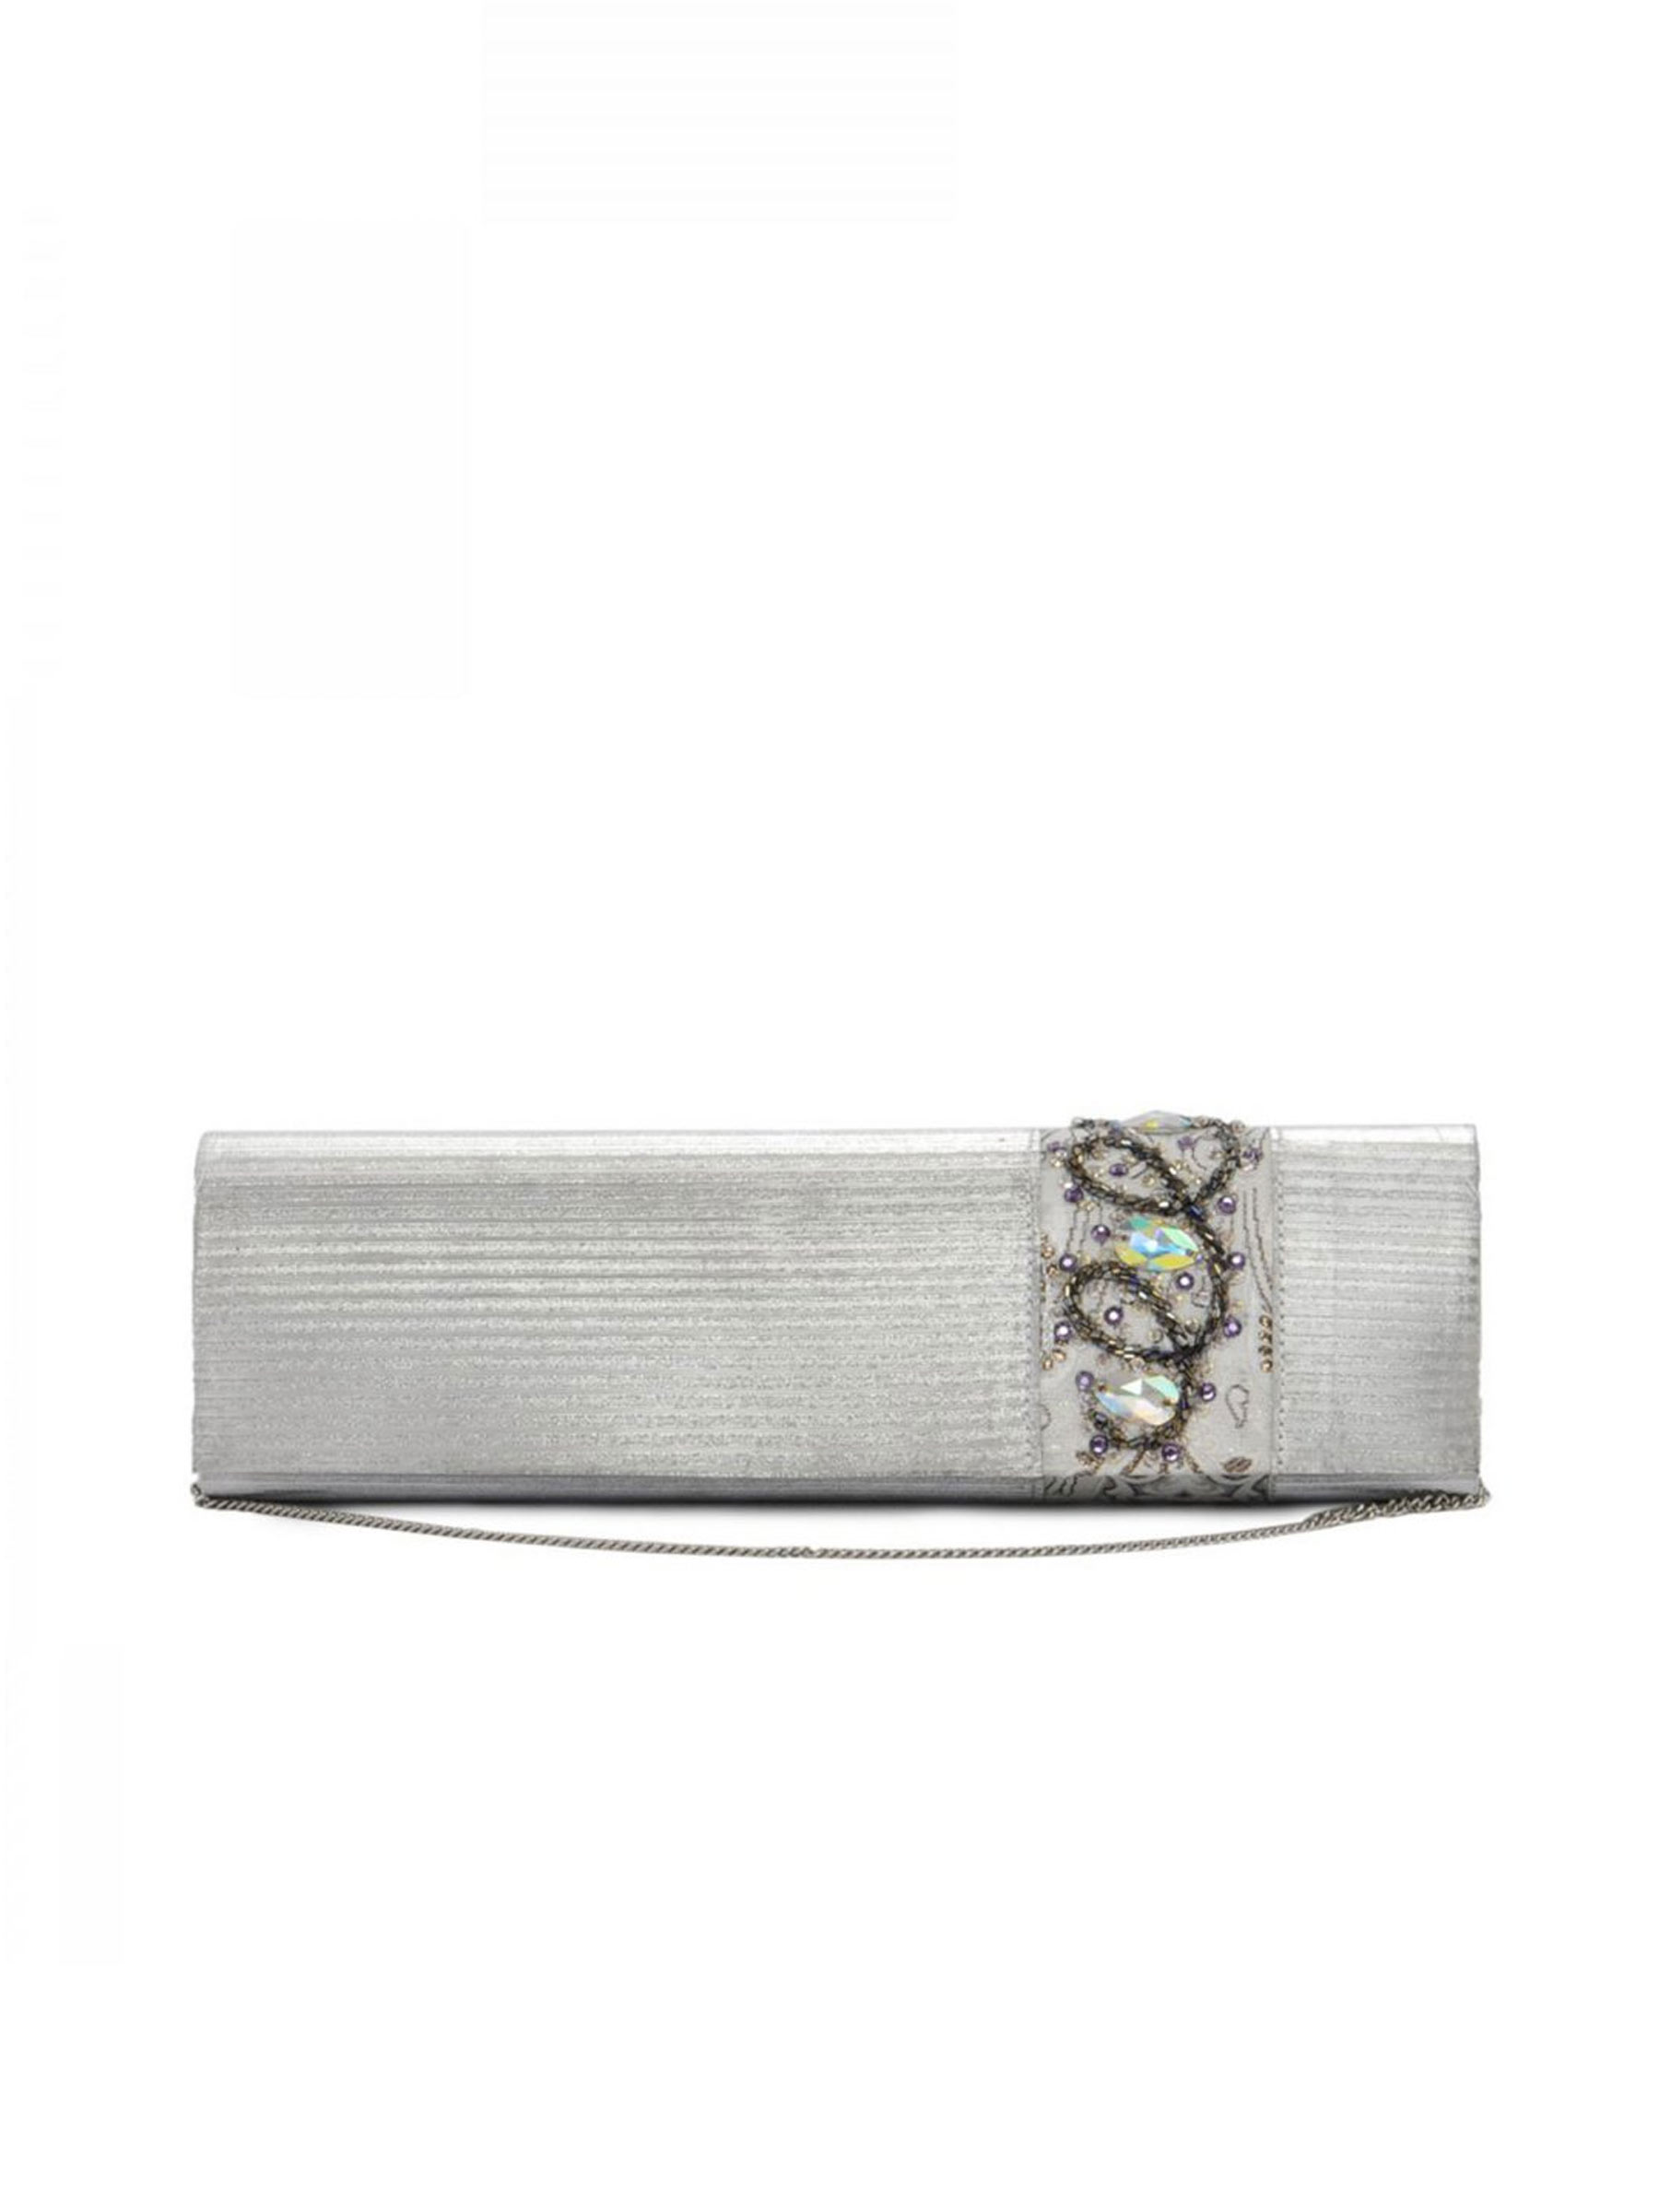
Spice Art Women Shimmer Silver Clutch
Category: Accessories / Bags / Clutches
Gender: Women
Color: Silver
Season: Winter 2015
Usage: Casual